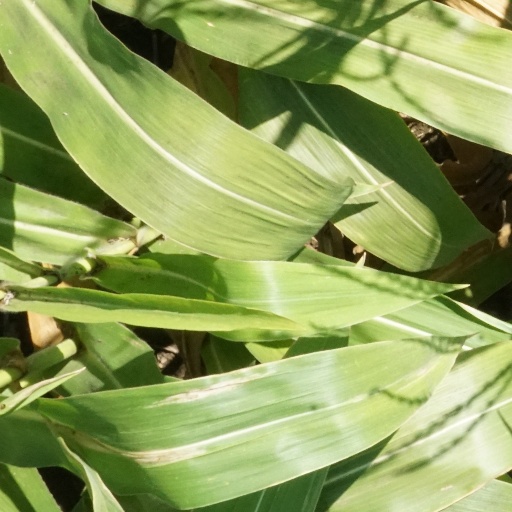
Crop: maize; corn